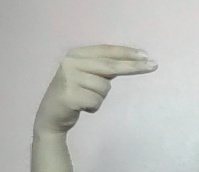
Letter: ain